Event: Nepal Earthquake
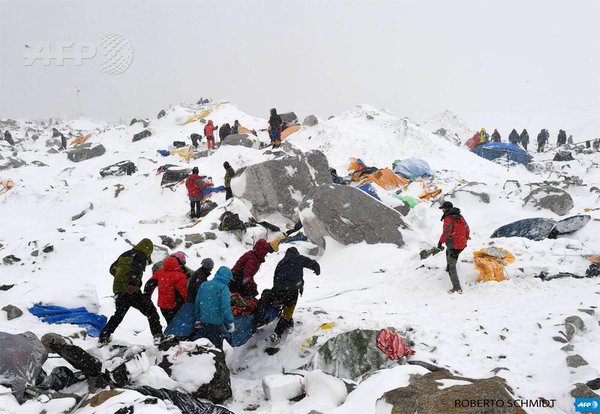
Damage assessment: damage